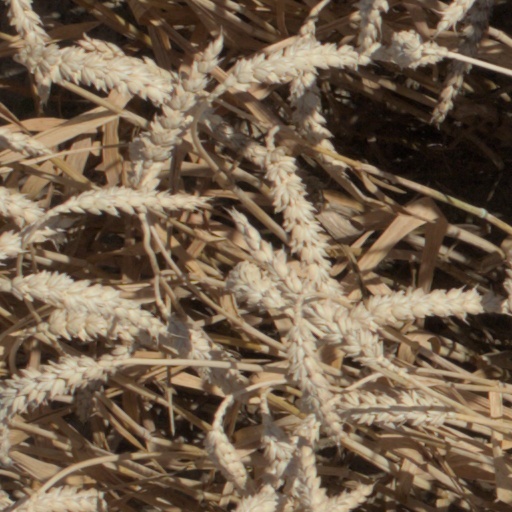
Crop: wheat